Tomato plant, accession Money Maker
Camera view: vertical (180 deg); turntable rotation: 120 degrees
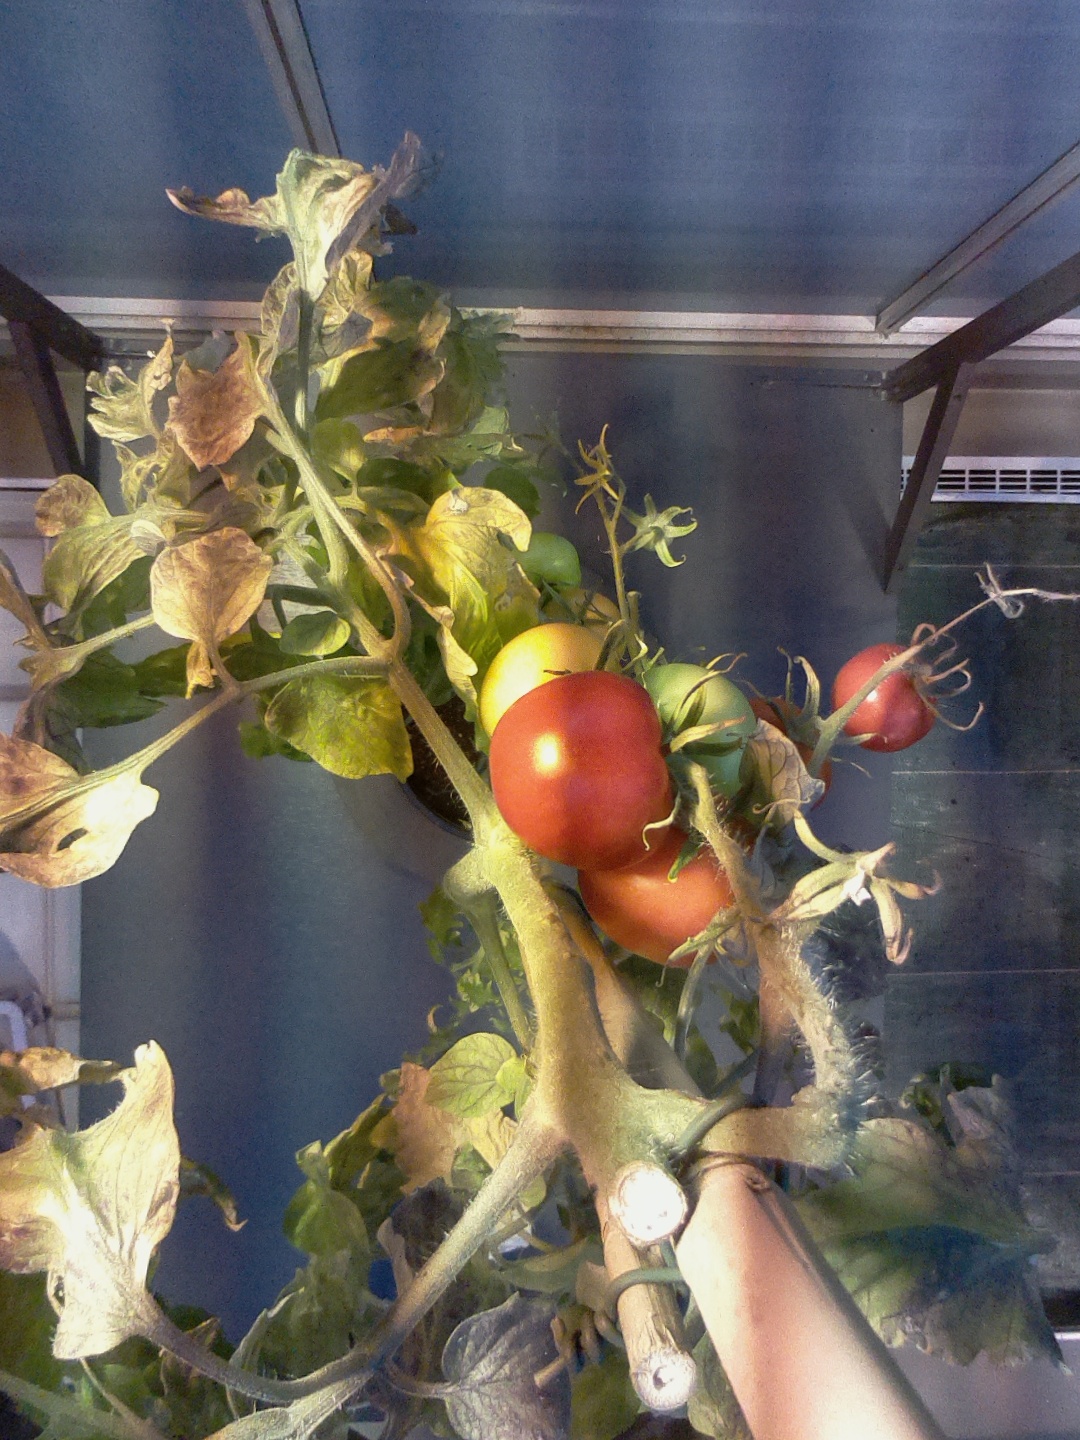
BBCH growth stage 87: 70%-80% of fruits show typical fully ripe color